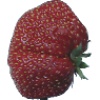
Label: strawberry_wedge